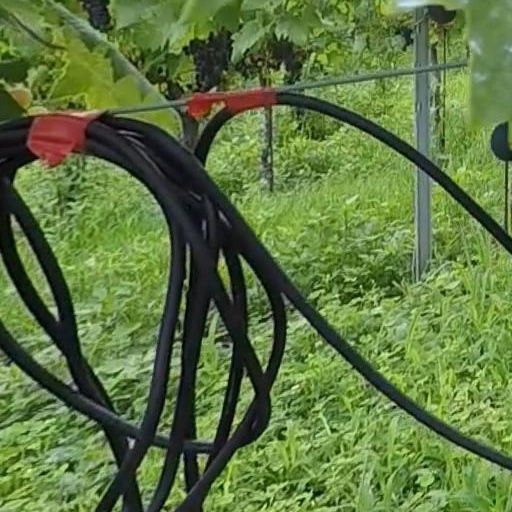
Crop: grape